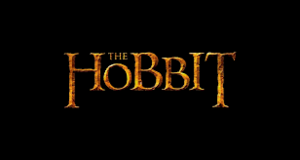
Le Hobbit est une œuvre cinématographique américano-néo-zélandaise de fantasy coécrite, produite et réalisée par Peter Jackson, adaptée du roman Le Hobbit de l'écrivain britannique J. R. R. Tolkien. Elle est composée d'Un voyage inattendu, de La Désolation de Smaug et de La Bataille des Cinq Armées.